Yakima War

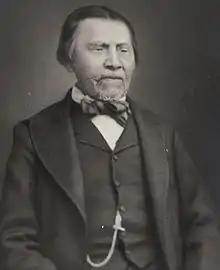
Tyee Dick, pictured here later in life, was one of Leschi's soldiers at the Battle of White River. After the war he would rise to the chiefdom of the Puyallup.

On November 3 Maloney ordered a force of 100 men under Lt. William Slaughter to cross the White River and engage Leschi's forces. Attempts to ford the river, however, were stopped by the fire of Indian sharpshooters. One American soldier was killed in a back-and-forth exchange of gunfire. Accounts of Indian fatalities range from one (reported by a Puyallup Indian, Tyee Dick, after the end of the war) to 30 (claimed in Slaughter's official report), though the lower number may be more credible (one veteran of the battle, Daniel Mounts, would later be appointed Indian agent to the Nisqually and heard Tyee Dick's casualty numbers confirmed by Nisqually). At four o'clock, when it was becoming too dark for the Americans to cross the White River, Leschi's men fell back three miles to their camp on the banks of the Green River, jubilant at having successfully prevented the American crossing (Tyee Dick would later describe the battle as "hi-ue he-he, hi-ue he-he" - "lots and lots of fun").